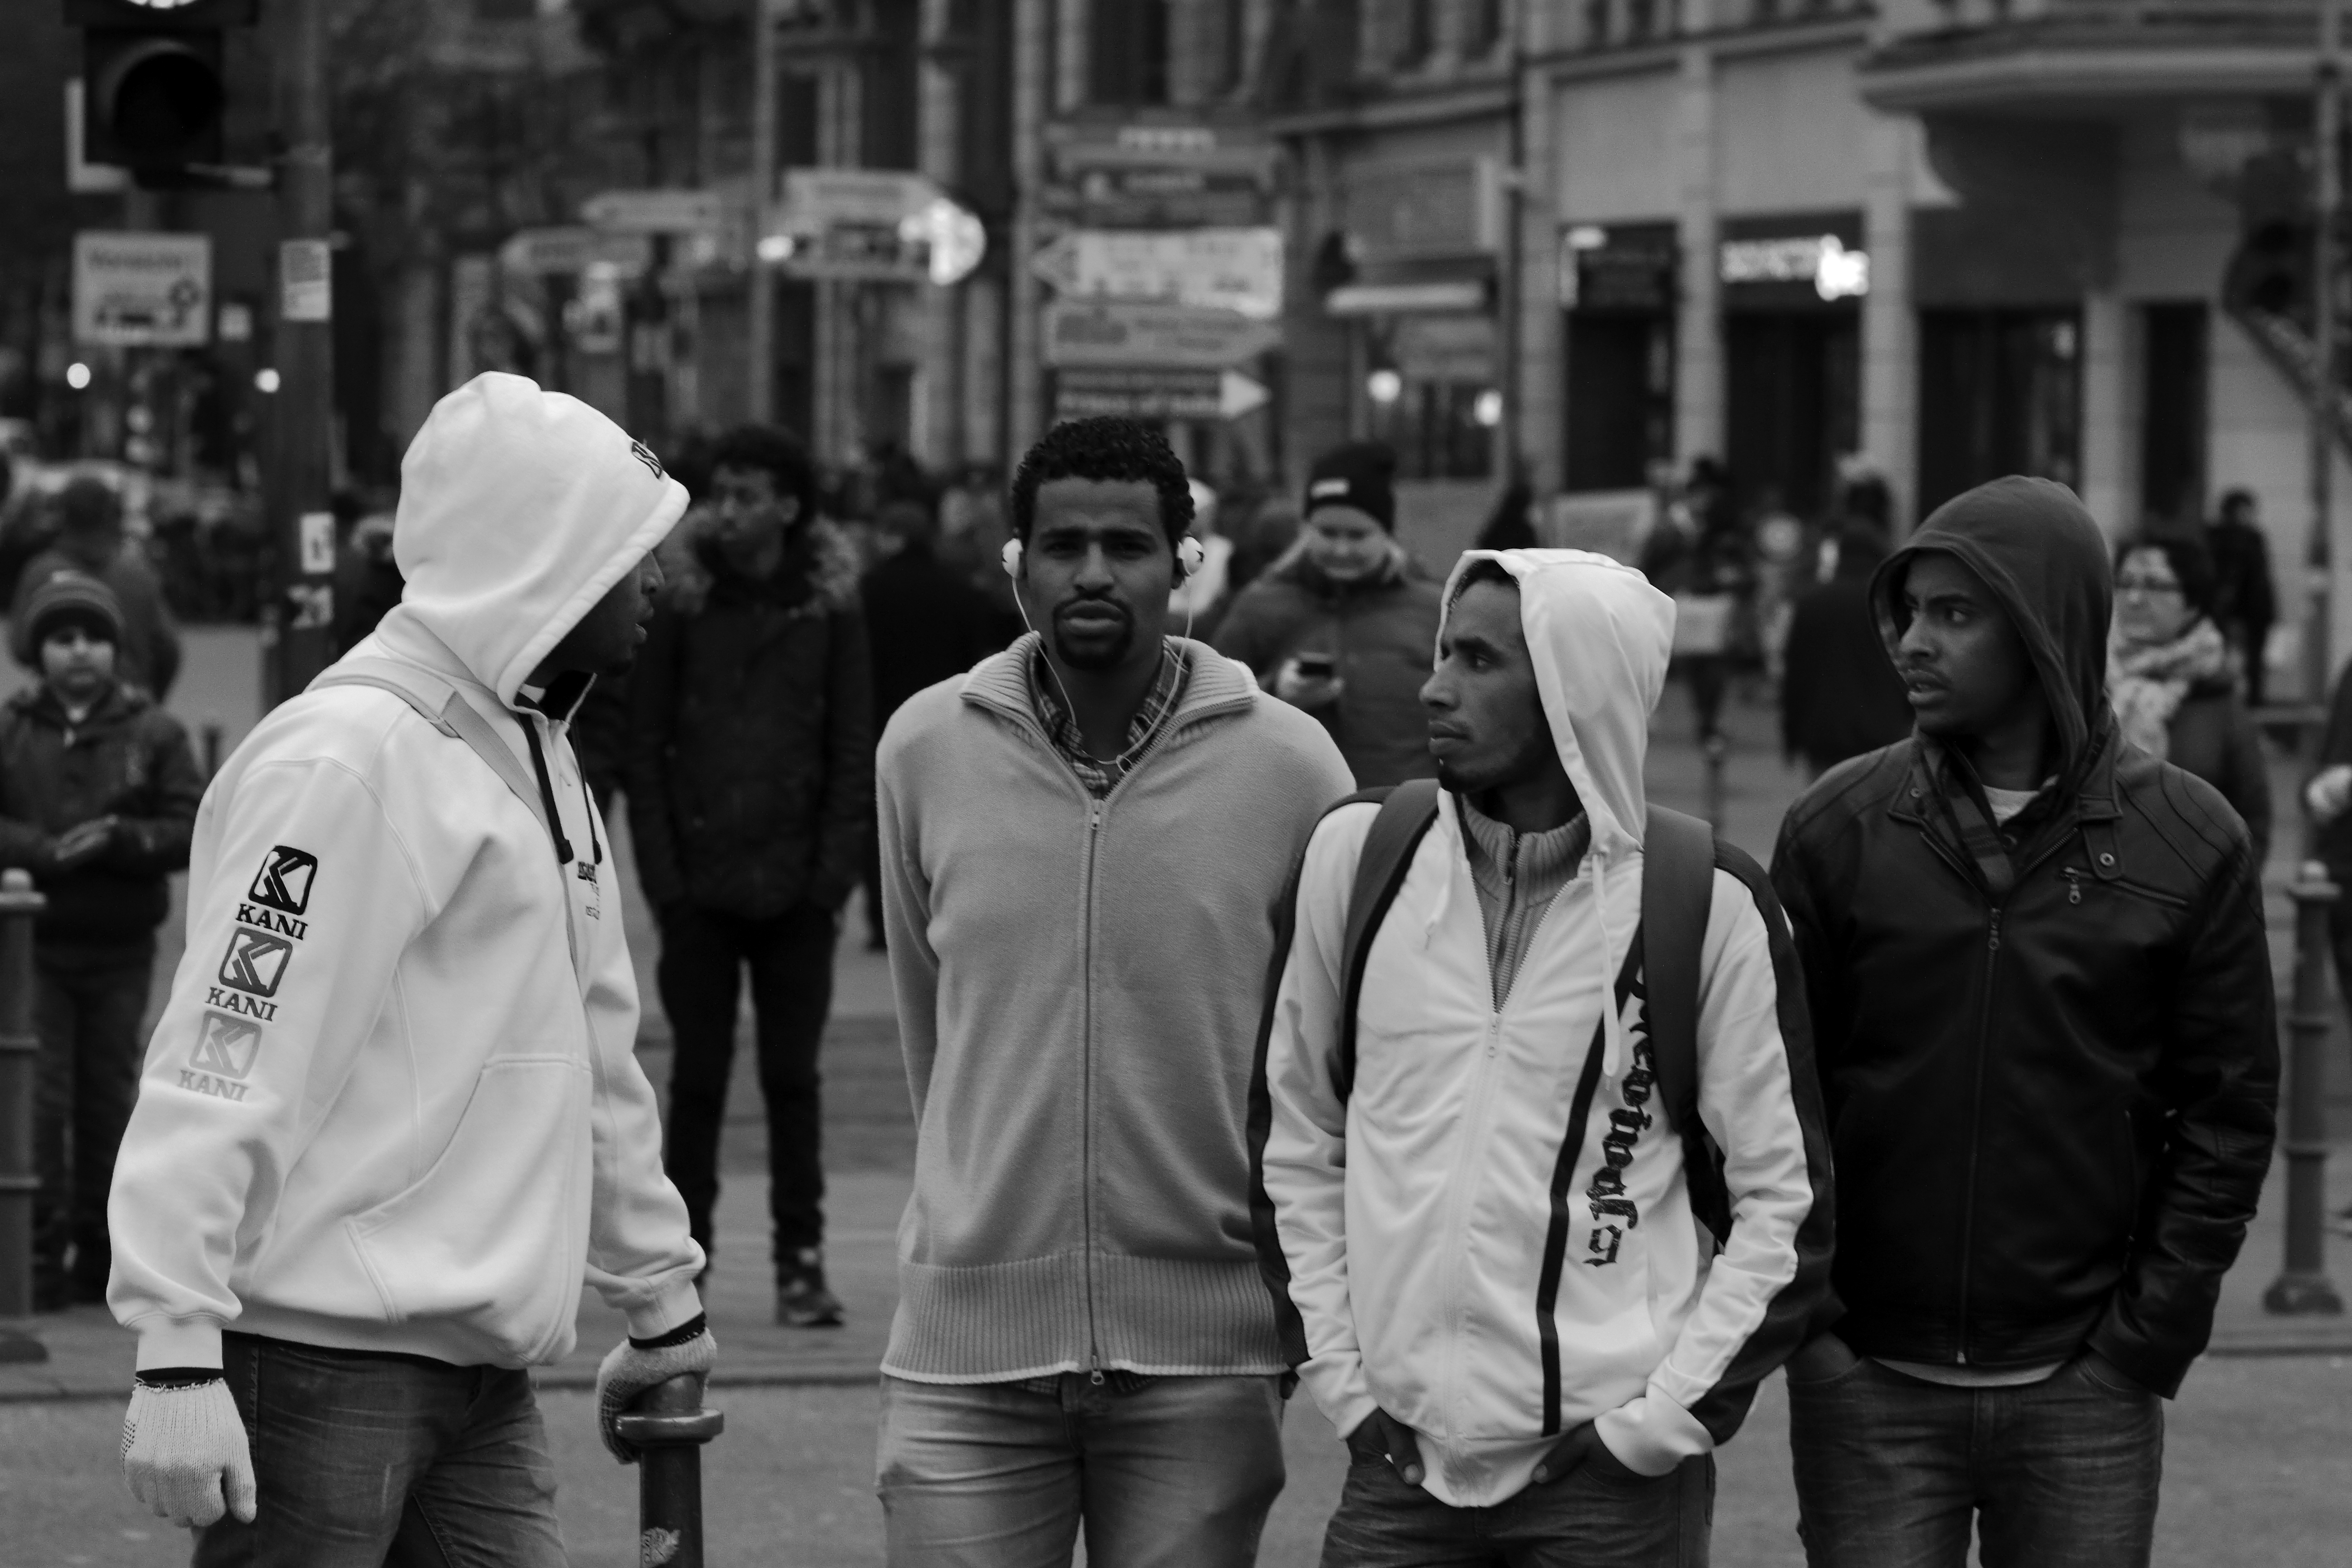
pedestrian, person, black and white, people, road, white, street, town, city, urban, crowd, europe, africa, black, monochrome, streetphotography, bw, blackandwhite, blackwhite, candid, moments, infrastructure, stadt, photograph, snapshot, europa, germany, deutschland, alemania, allemagne, strasse, sw, schwarzweiss, deutsch, schwarzweis, refugee, demonstration, streetscene, snap, afrika, moment, frankfurtmain, frankfurtammain, frankfurtam, frankfurtamain, francfort, germania, hesse, hassia, hessen, einfarbig, leute, strasenszene, strassenszene, mensch, menschen, persons, personen, strassenfotografie, stdtisch, strase, unposed, ungestellt, frankfurt, flchtling, flchtlinge, geman, refugees, monochrome photography